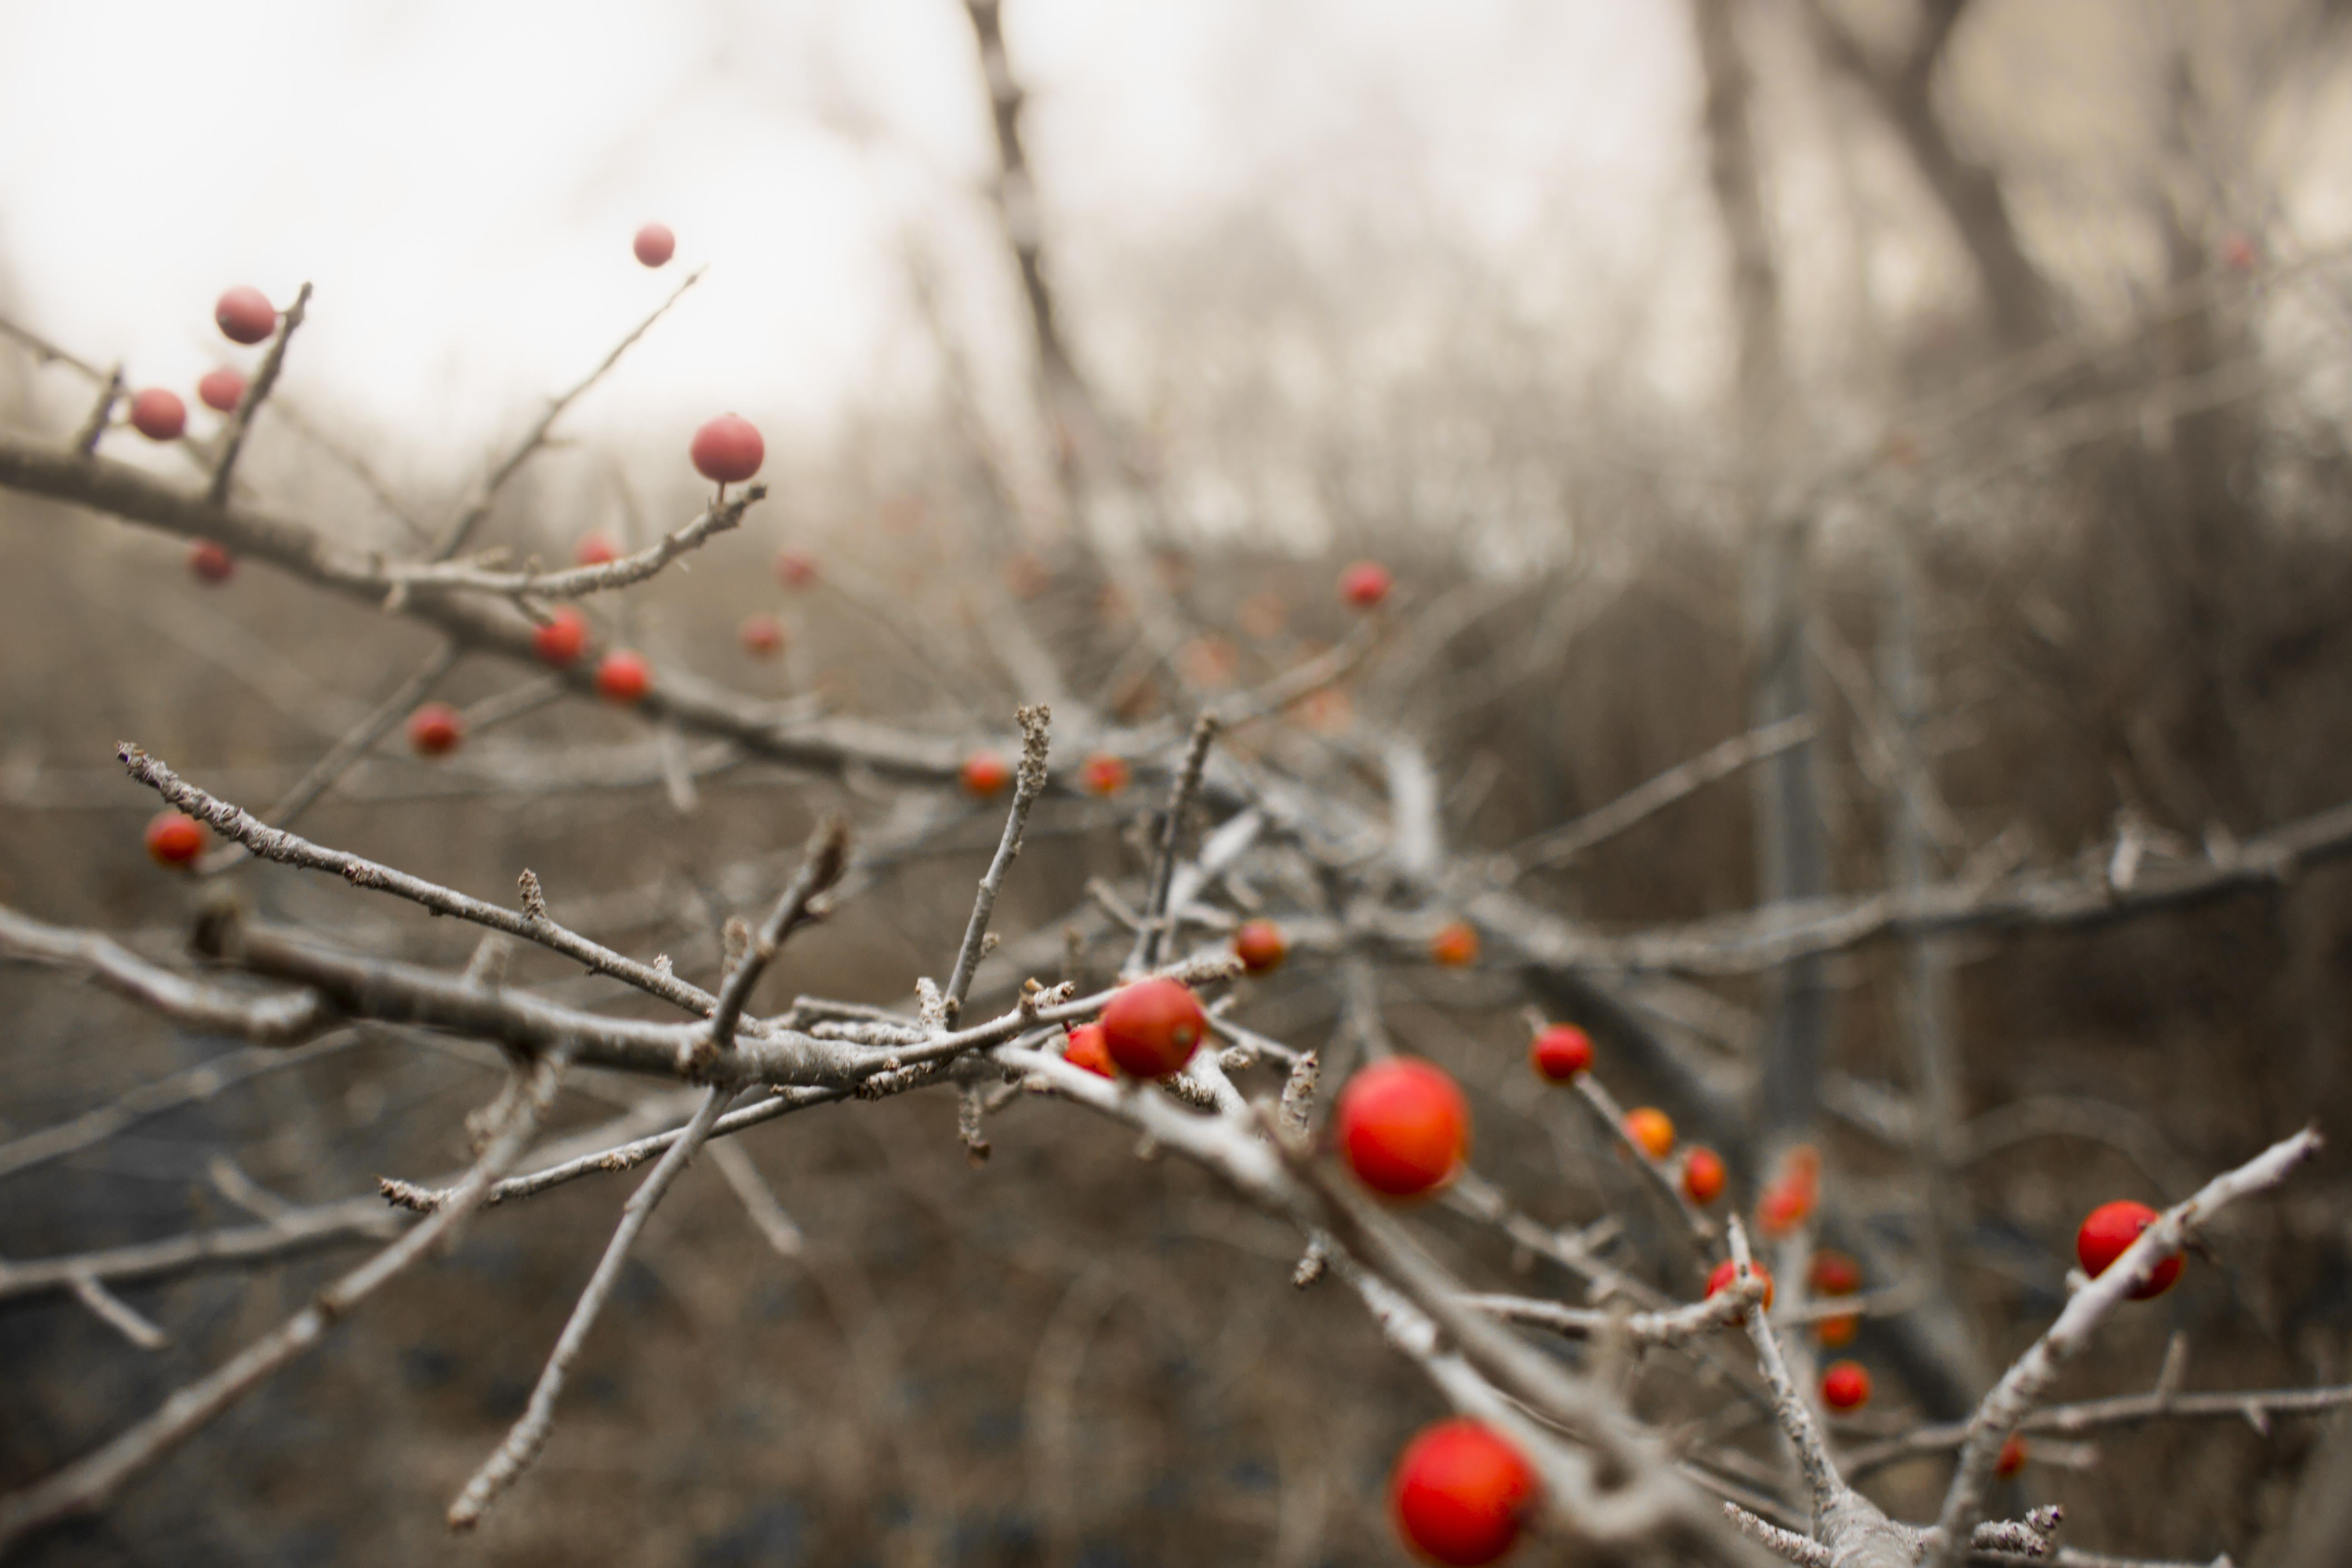
tree, nature, branch, blossom, snow, winter, plant, leaf, flower, frost, spring, red, autumn, canon, flora, season, twig, hills, t3i, 600d, dallas, arbor, 1855mm, preserve, 18mm, macro photography, thorns spines and prickles